Dennis Muilenburg

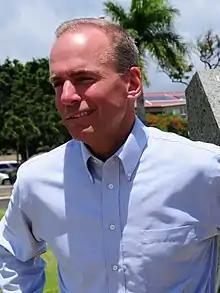
Muilenburg in 2011

Dennis A. Muilenburg (born 1964) is an American engineer, business executive and a former president and chief executive officer (CEO) of Boeing, a multinational aerospace and defense company. He was CEO from 2015 to 2019, when he was fired in the aftermath of two crashes of the 737 MAX and its subsequent groundings.